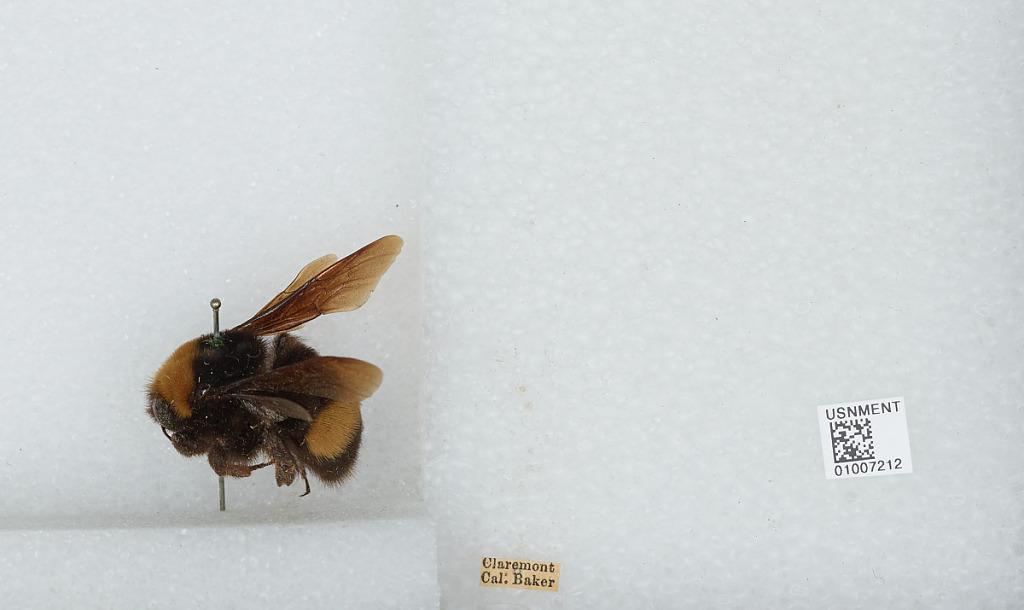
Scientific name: Bombus (Crotchiibombus) crotchii Cresson
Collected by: Baker
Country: United States
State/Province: California
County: Los Angeles
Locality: Claremont
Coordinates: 34.11, -117.72